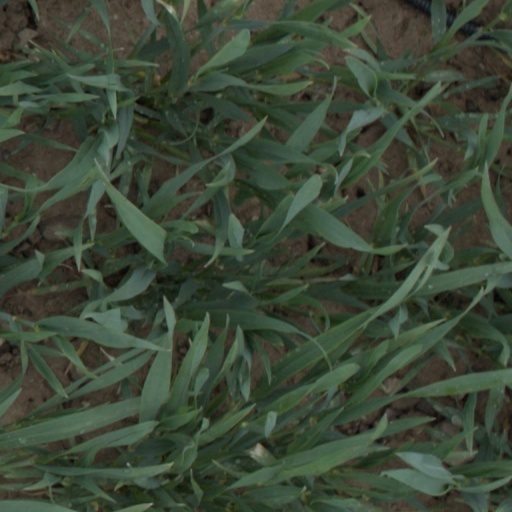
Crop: wheat